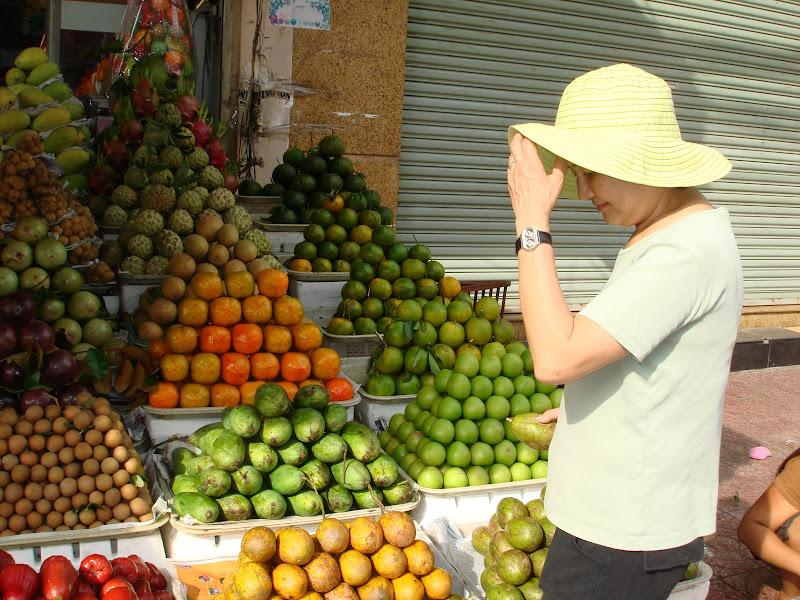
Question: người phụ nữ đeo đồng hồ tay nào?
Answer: tay trái